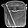
Label: Bag